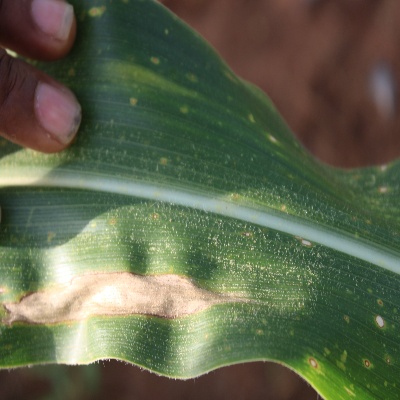
Crop: Maize
Condition: leaf blight